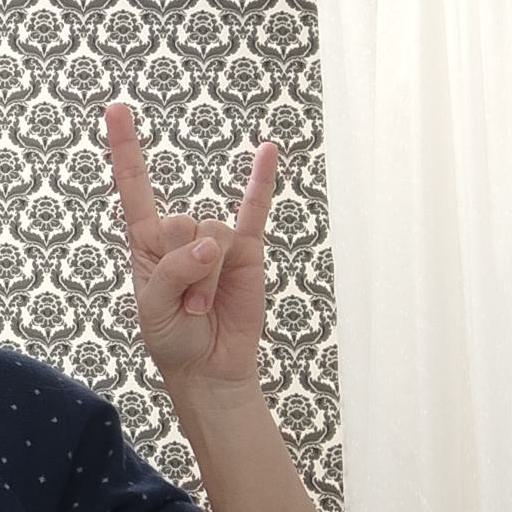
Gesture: rock